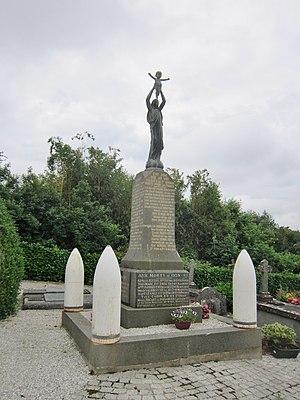
Saint-Urbain (Finistère)
Saint-Urbain [sɛ̃tyʁbɛ̃] est une commune du département du Finistère, dans la région Bretagne, en France.